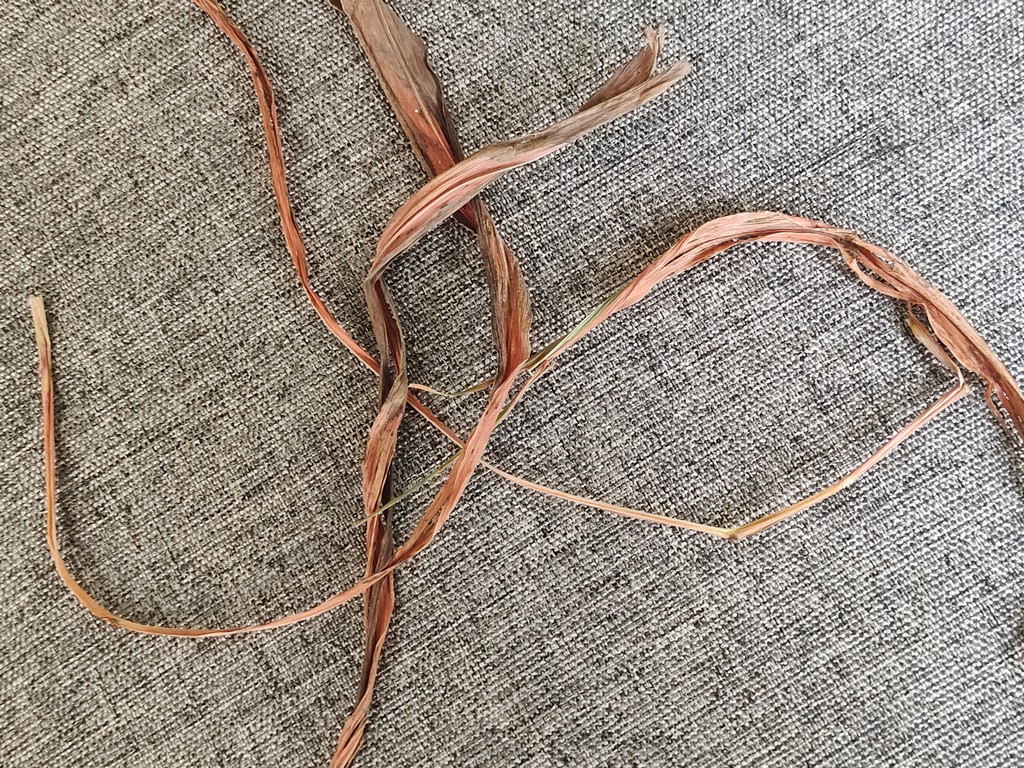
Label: Dried